Arsenal 2301

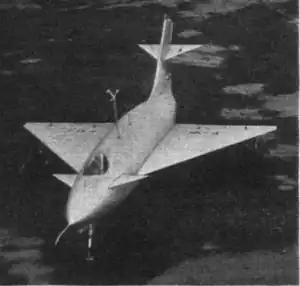
SFECMAS 1301, late in development

The Arsenal 2301, Arsenal Ars.2301, SFECMAS 1301 or SFECMAS Ars.1301 was an experimental French air-launched glider, built to test the aerodynamics of aircraft of novel configuration at full scale. It first flew in 1951 with swept wings but after 1953 it had a delta wing. Trials with this wing established the layouts of the Nord Gerfaut and Griffon.